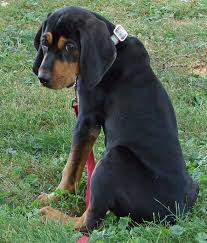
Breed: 225-n000062-black_and_tan_coonhound